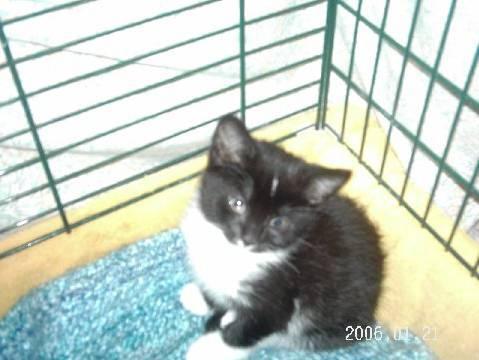
cat